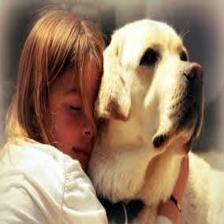
Image emotion (VAD): valence: 0.4, arousal: 0.0, dominance: 0.4
Candidate emotion words:
insistent — valence: 0.104, arousal: 0.27, dominance: 0.402
contented — valence: 0.714, arousal: 0.224, dominance: 0.492
mellow — valence: 0.266, arousal: -0.862, dominance: -0.47
devoted — valence: 0.734, arousal: -0.36, dominance: 0.396
Best matching emotion: contented